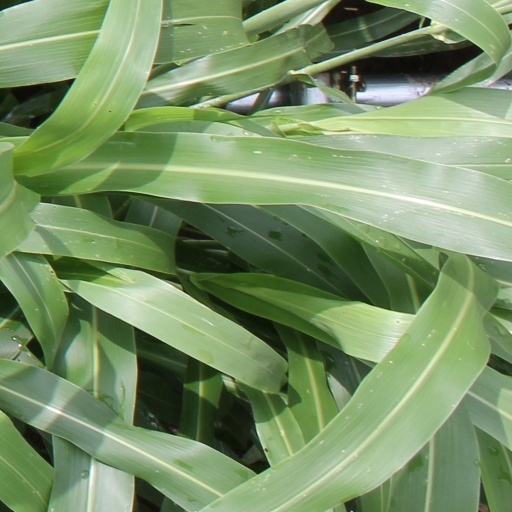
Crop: sorghum